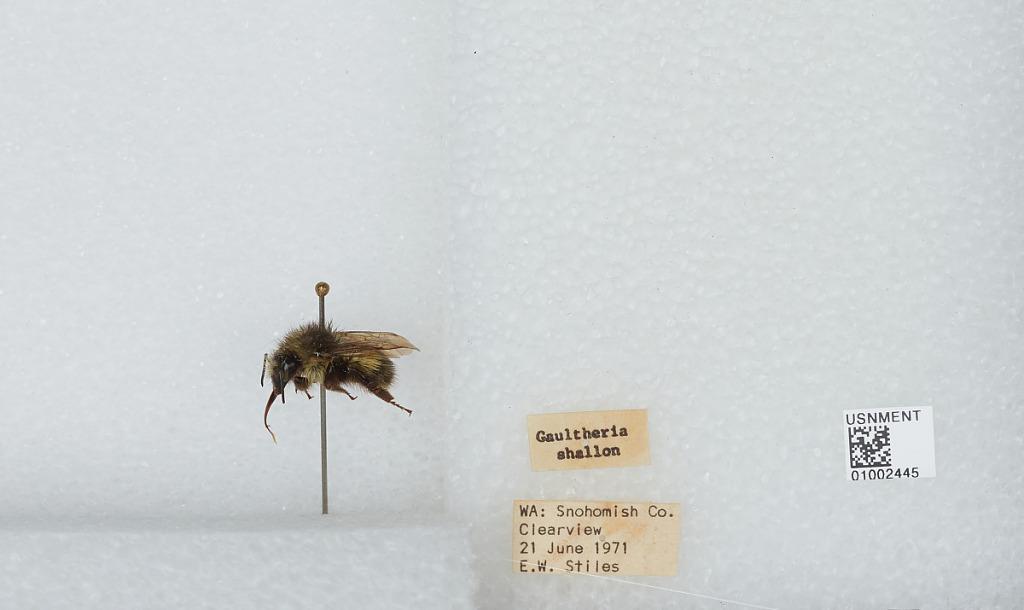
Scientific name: Bombus (Pyrobombus) flavifrons Cresson
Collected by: E. Stiles
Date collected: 1971-6-21
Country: United States
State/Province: Washington
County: Snohomish
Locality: Clearview
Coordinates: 47.8292, -122.145